Lotte (film)

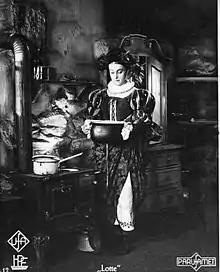

Lotte is a 1928 German silent film directed by Carl Froelich and starring Henny Porten, Walter Jankuhn and Hermann Vallentin. Lotte, a young woman from an aristocratic background, masquerades as a poor person. Art direction was by Franz Schroedter.